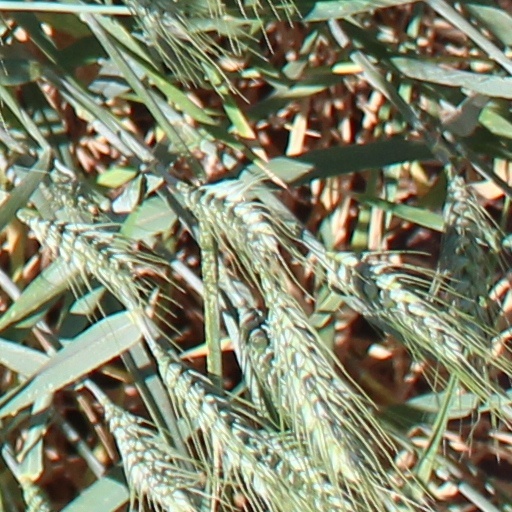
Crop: wheat